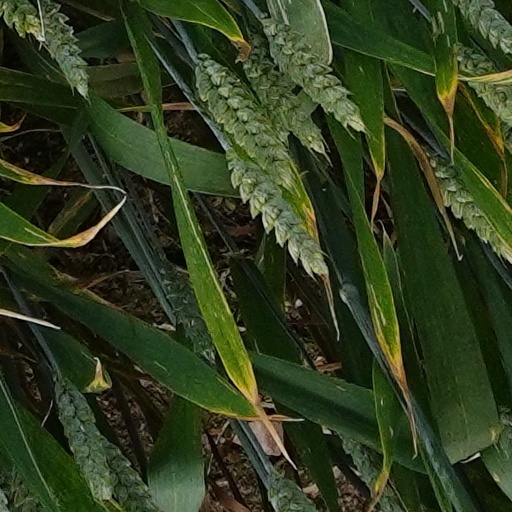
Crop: wheat